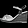
Label: Sandal